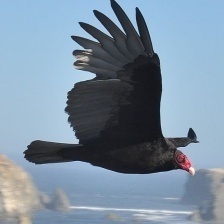
Species: TURKEY VULTURE
Scientific name: CATHARTES AURA
ImageNet parent category: vulture